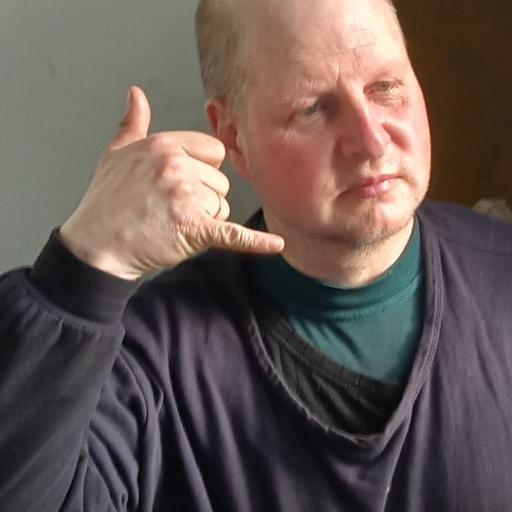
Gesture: call